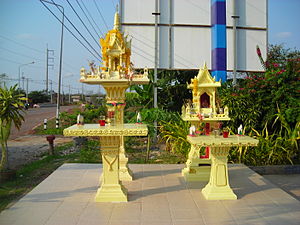
Åndehus
Åndehuse (phi ban) i Nordthailand
Åndehus er en helligdom til et steds beskyttende ånder. Åndehuse findes i nordvestlige sydøstasiatiske lande som Burma, Cambodia, Laos og Thailand.